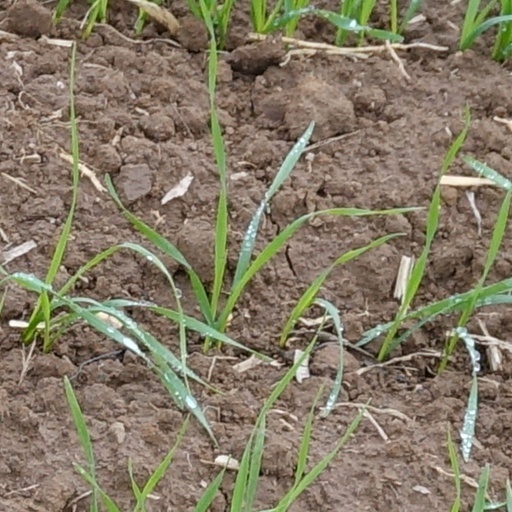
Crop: wheat